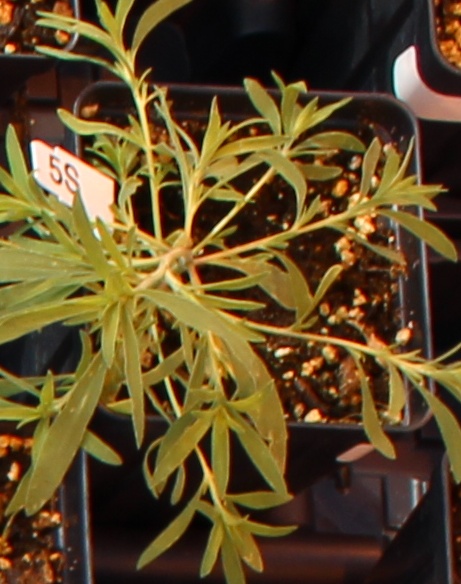
Label: Kochia